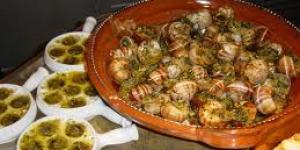
caracoles con all i oli